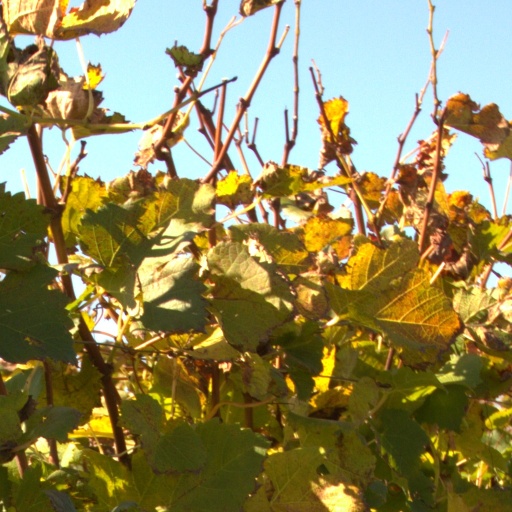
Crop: grape